West Memphis, Arkansas

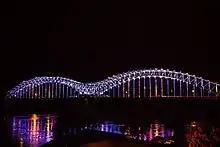
Hernando de Soto Bridge

The construction of the railroads, the establishment of lumber operations and the construction of two new U.S. highways fueled the growth of West Memphis. In 1930, the population reached 895. By 1940, the population grew to 2,225 and by the 1950 census, the population had more than quadrupled in size to 9,112, making West Memphis the fastest growing city in Arkansas. Due to the rapid growth of the city that grew from thick forests and swamps earlier in the 20th century, West Memphis was nicknamed the "Wonder City" in the mid-1930s.